Hittites

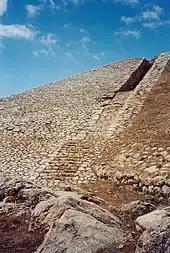
Hattusa ramp

The ancestors of the Hittites came into Anatolia between 4400 and 4100 BC, when the Anatolian language family split from (Proto)-Indo-European. Recent genetic and archaeological research has indicated that Proto-Anatolian speakers arrived in this region sometime between 5000 and 3000 BC. The Proto-Hittite language developed around 2100 BC, and the Hittite language itself is believed to have been in use in Central Anatolia between the 20th and 12th centuries BC.